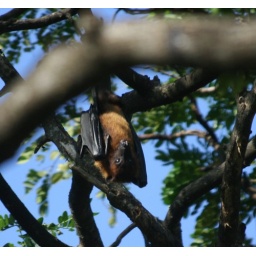
We stop next to a couple of trees *covered* in fruit bats.